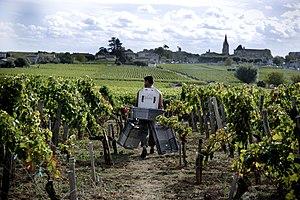
Viticulture
Le château Soutard est un vignoble Saint-émilion grand cru.